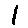
Label: 1